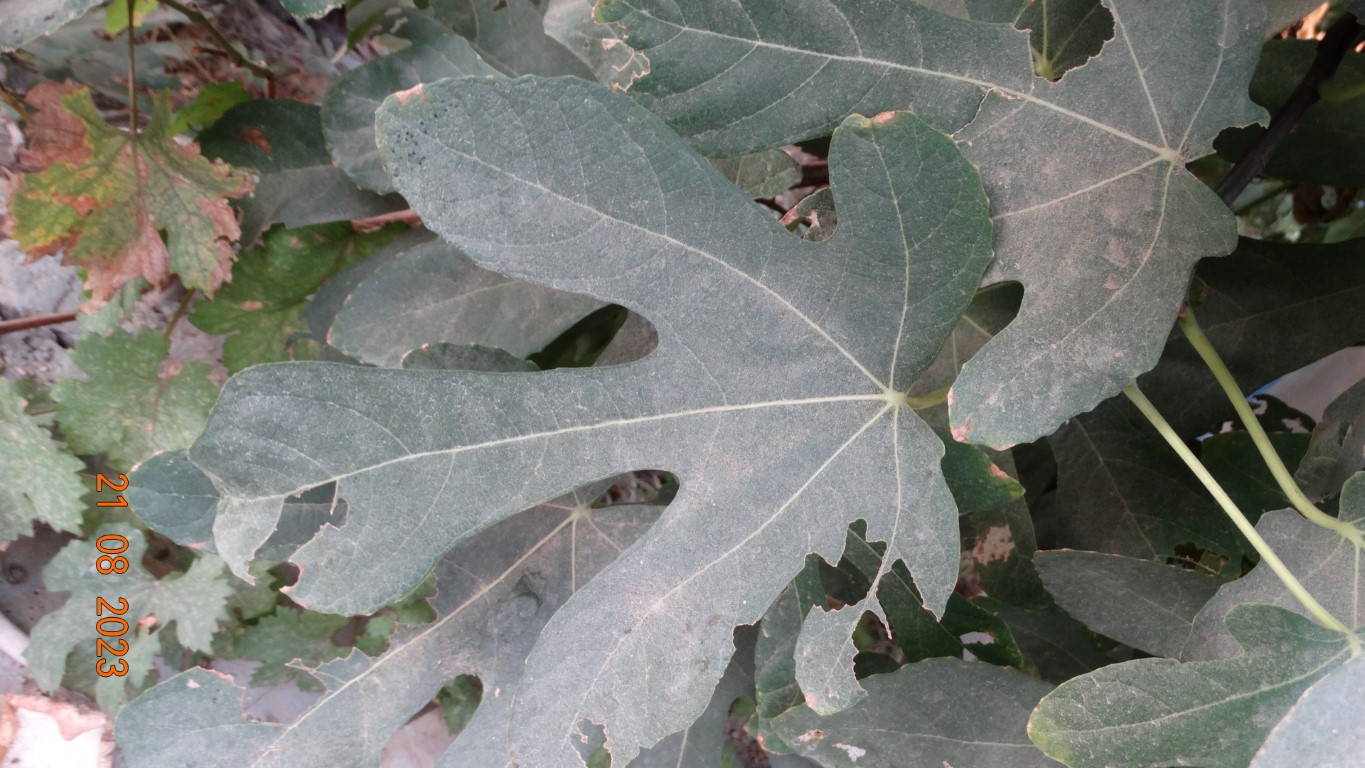
Label: infected